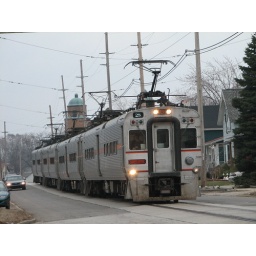
NICT Interurban/commuter train - street running down 11th Street in Michigan City, Indiana